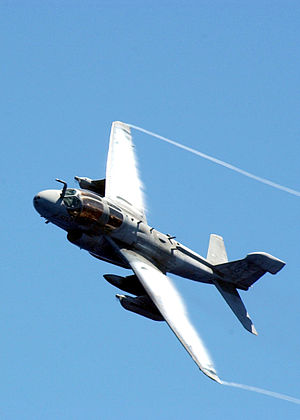
Northrop Grumman EA-6B Prowler / Brugere
En EA-6B Prowler fra VAQ-138-eskadrillen med to jammingpods under vingerne.
Northrop Grumman EA-6B Prowler er et tomotors fly designet til taktisk elektronisk krigsførelse, primært elektronisk angreb. Flyet er baseret på A-6 Intruder-flystellet.